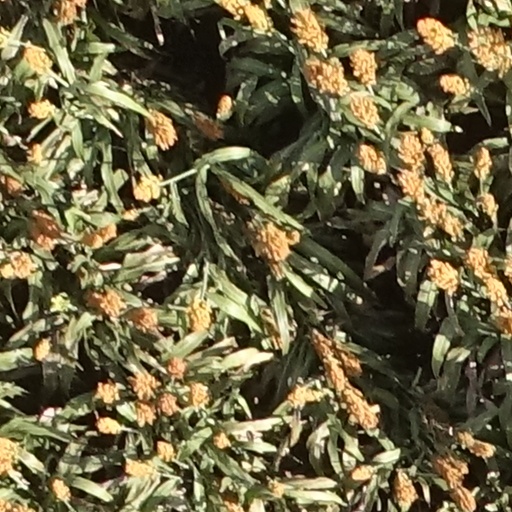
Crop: sorghum